Haunted house

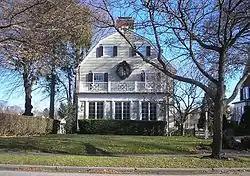
The house featured in the 1979 film "The Amityville Horror" and made famous by demonologists Ed and Loraine Warren, built c. 1924. By the time this photograph was taken, the address had been changed to discourage ghost hunters.

A haunted house, spook house or ghost house in ghostlore is a house or other building often perceived as being inhabited by disembodied spirits of the deceased who may have been former residents or were otherwise connected with the property. Parapsychologists often attribute haunting to the spirits of the dead who have suffered from violent or tragic events in the building's past such as murder, accidental death, or suicide.